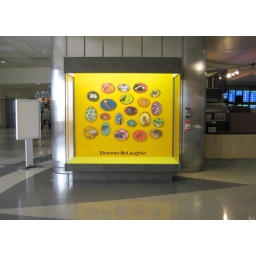
(The floor is a bright green and not as yellow as it appears in this photo)